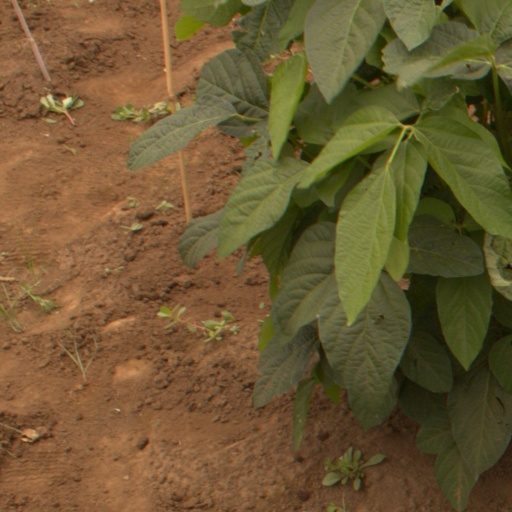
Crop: soybean